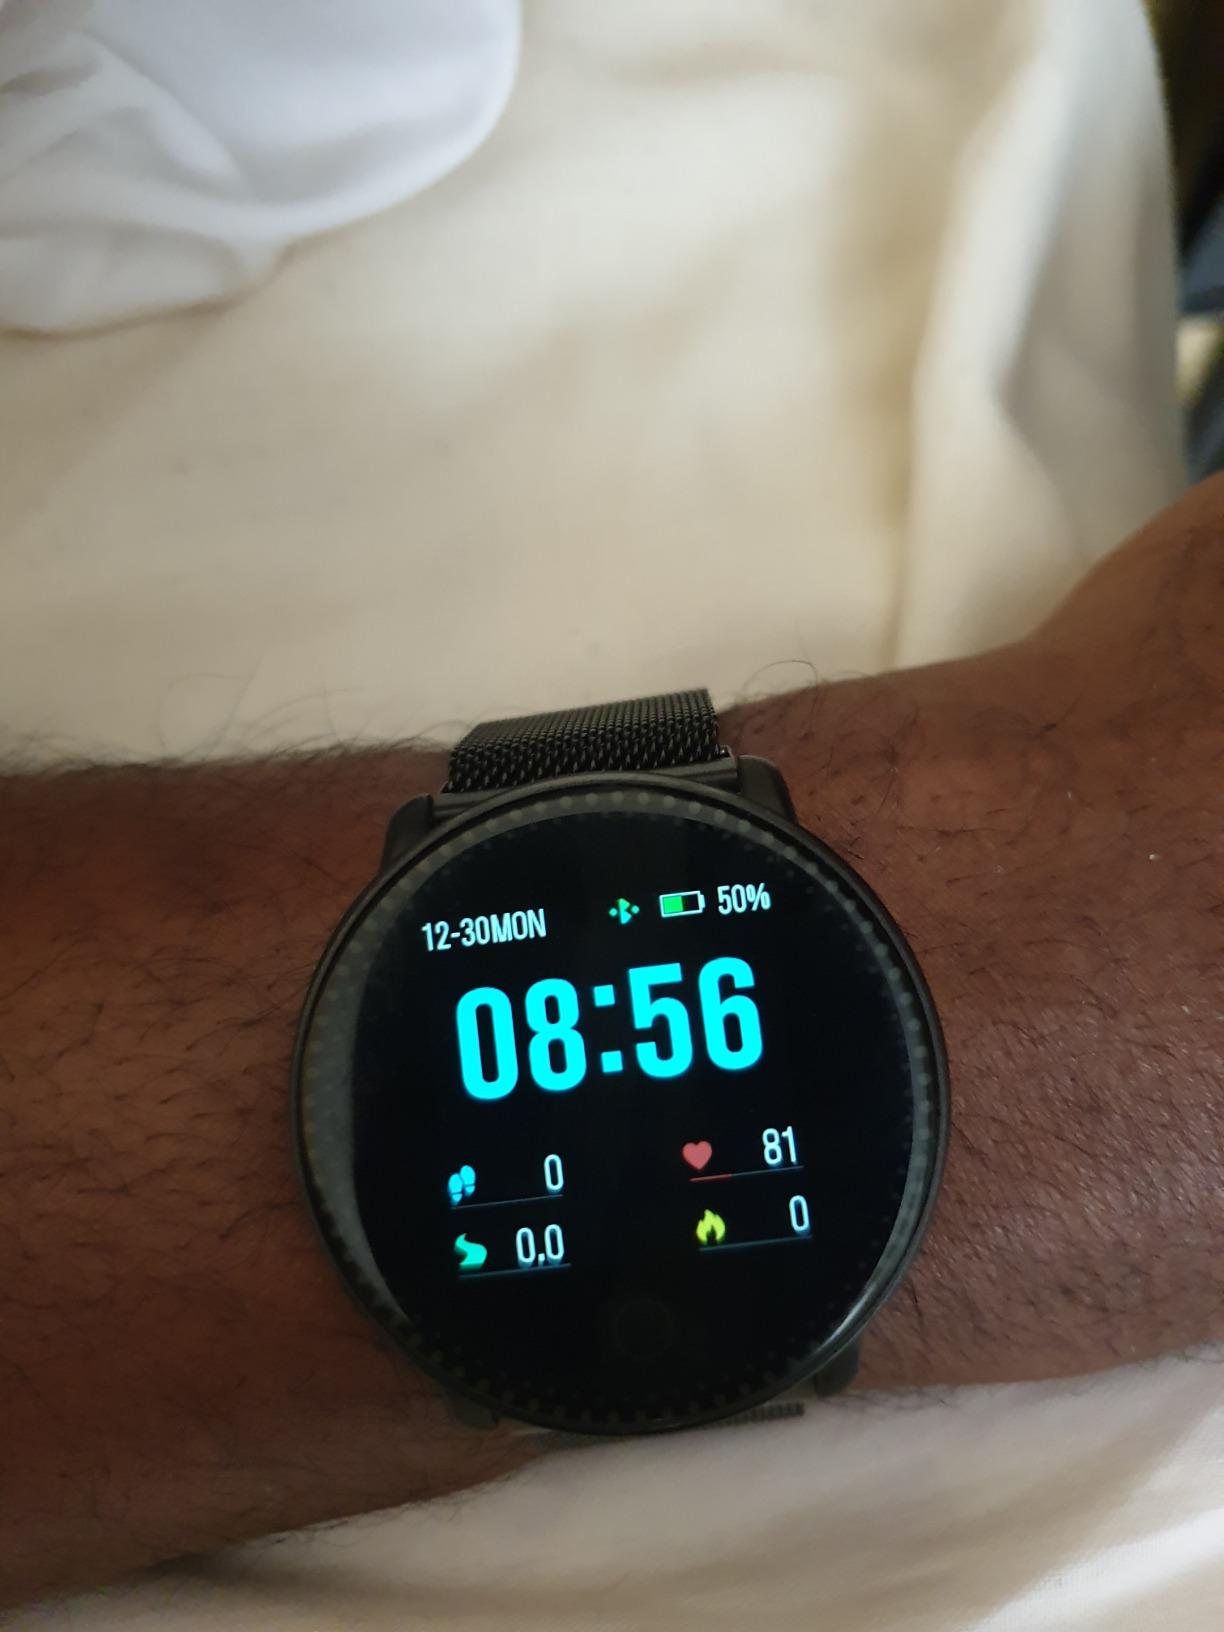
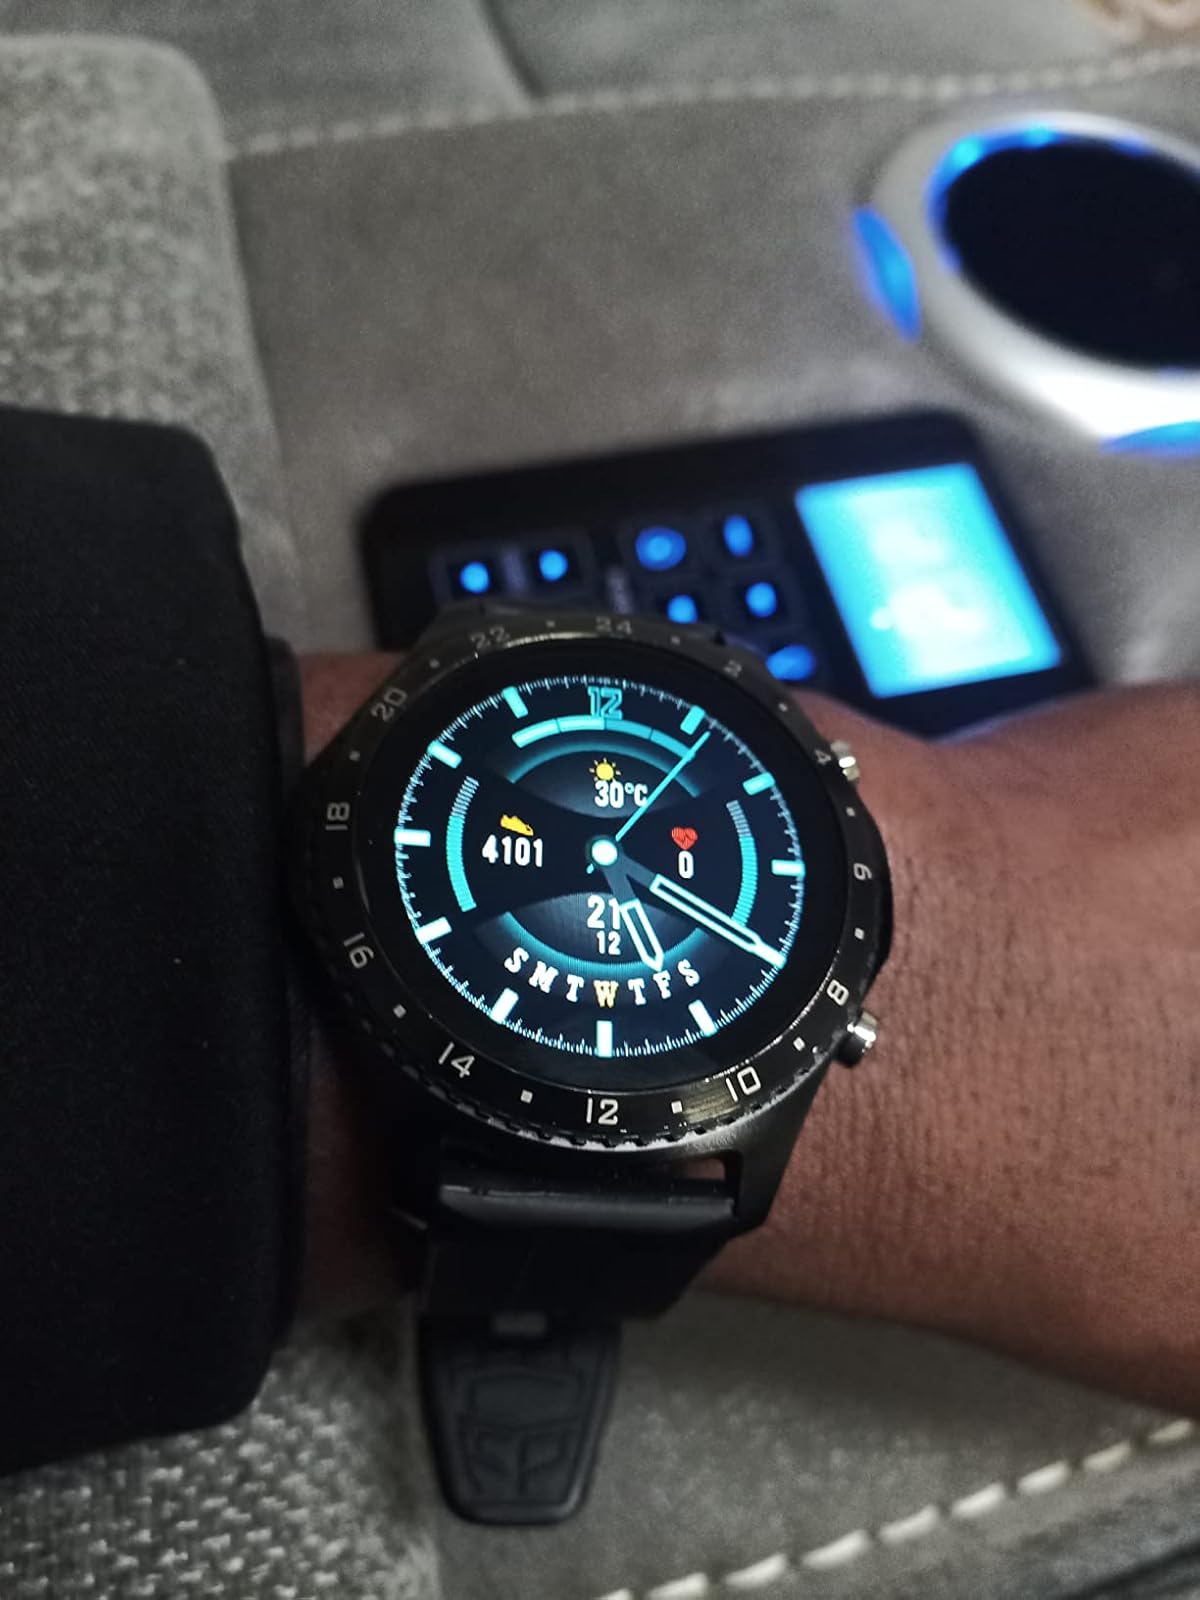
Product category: smartwatch
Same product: no